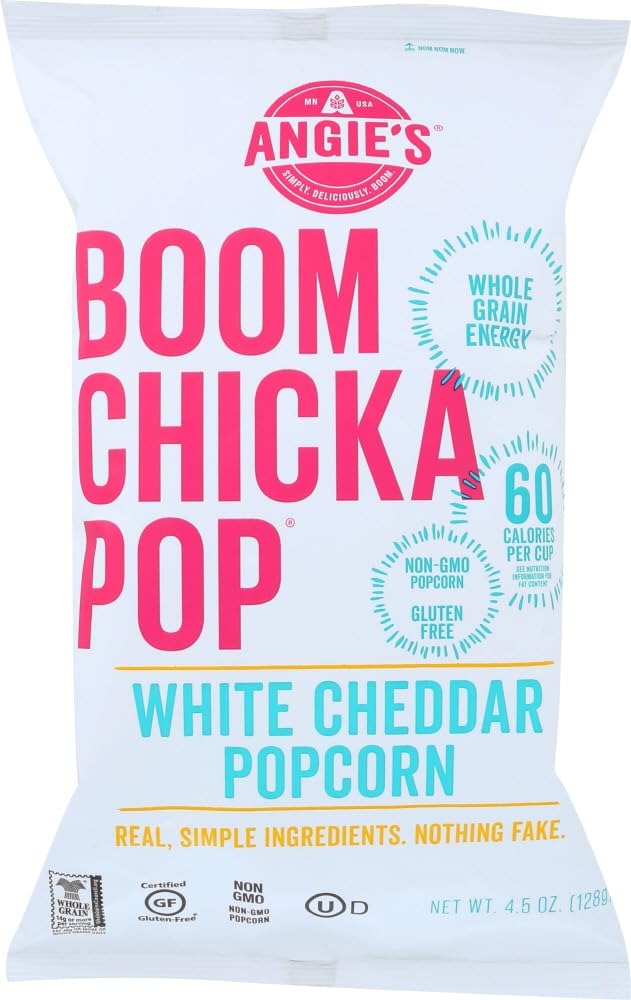
Item Name: Boomchickapop White Cheddar Popcorn, 4.5 Ounce -- 12 per case.
Product Description: Boomchickapop White Cheddar Popcorn, 4.5 Ounce -- 12 per case. The real kind. Creamy, tangy, "cow's-gift-to-humanity" cheesy. White cheddar arrives on the crunch of our infamous totally fantastical popcorn. After all, everything's better with cheese. Amiright
Value: 12.0
Unit: Count

Price: 37.375